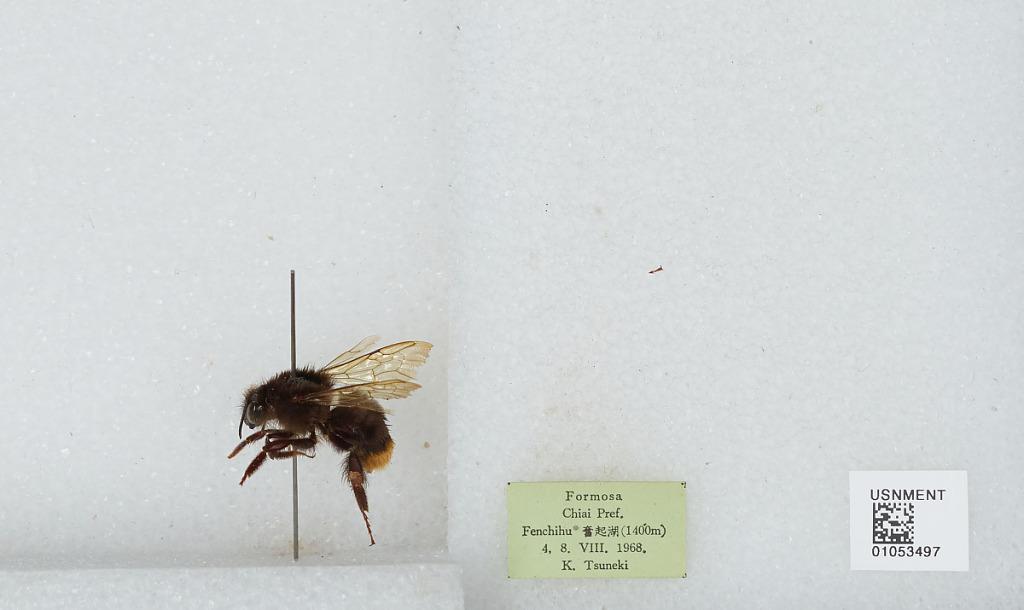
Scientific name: Bombus sp.
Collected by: K. Tsuneki
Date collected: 1968-8-4
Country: China
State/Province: Formosa
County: Chiayi
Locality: Fenqihu